Champoux Vineyard

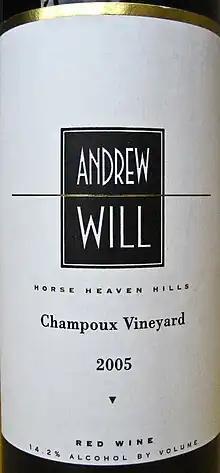
A vineyard designated bottle of red wine made from grapes grown in Champoux Vineyard.

Champoux Vineyard is a grape growing estate located in the Horse Heaven Hills AVA of Washington state. Grapes grown in the vineyard have been used to produce some of the most critically acclaimed Washington wines with the name Champoux regularly being featured on vineyard designated wines. Paul Gregutt, wine writer for the "Seattle Times" and "Wine Enthusiast", list Champoux as one of the "top ten" vineyards in the entire state. Cabernet Sauvignon grapes from Champoux vineyards were featured in the consecutive 100 point Robert Parker rated wines from Quilceda Creek Vintners for the 2002 and 2003 vintages.